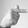
ASL letter: T